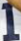
Number: 1